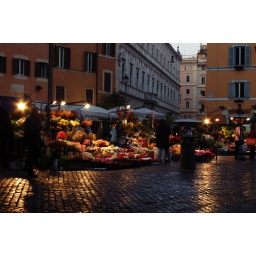
A flower market in the streets of Rome...